Almaden Valley, San Jose

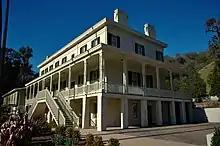
Casa Grande, home of the New Almaden Quicksilver Mining Museum

The neighborhood is southeast of Los Gatos, southwest of the Blossom Valley, south of Willow Glen in West San Jose and west of Santa Teresa.